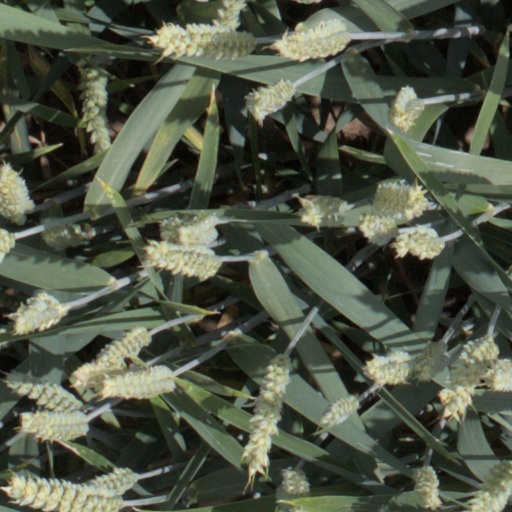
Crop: wheat